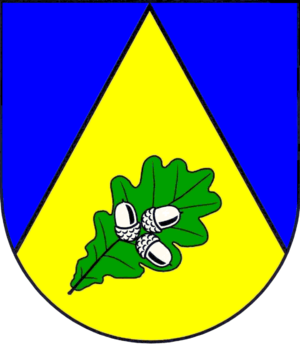
Egenæs
Egenæs våben
Egenæs er en landsby beliggende omtrent 7 km sydvest for Kappel i det sydlige Angel i Sydslesvig. Administrativt hører landsbyen under Borne i Slesvig-Flensborg kreds i den nordtyske delstat Slesvig-Holsten. I kirkelig henseende hører landsbyen til Borne Sogn. Sognet lå i Slis Herred, da området tilhørte Danmark.